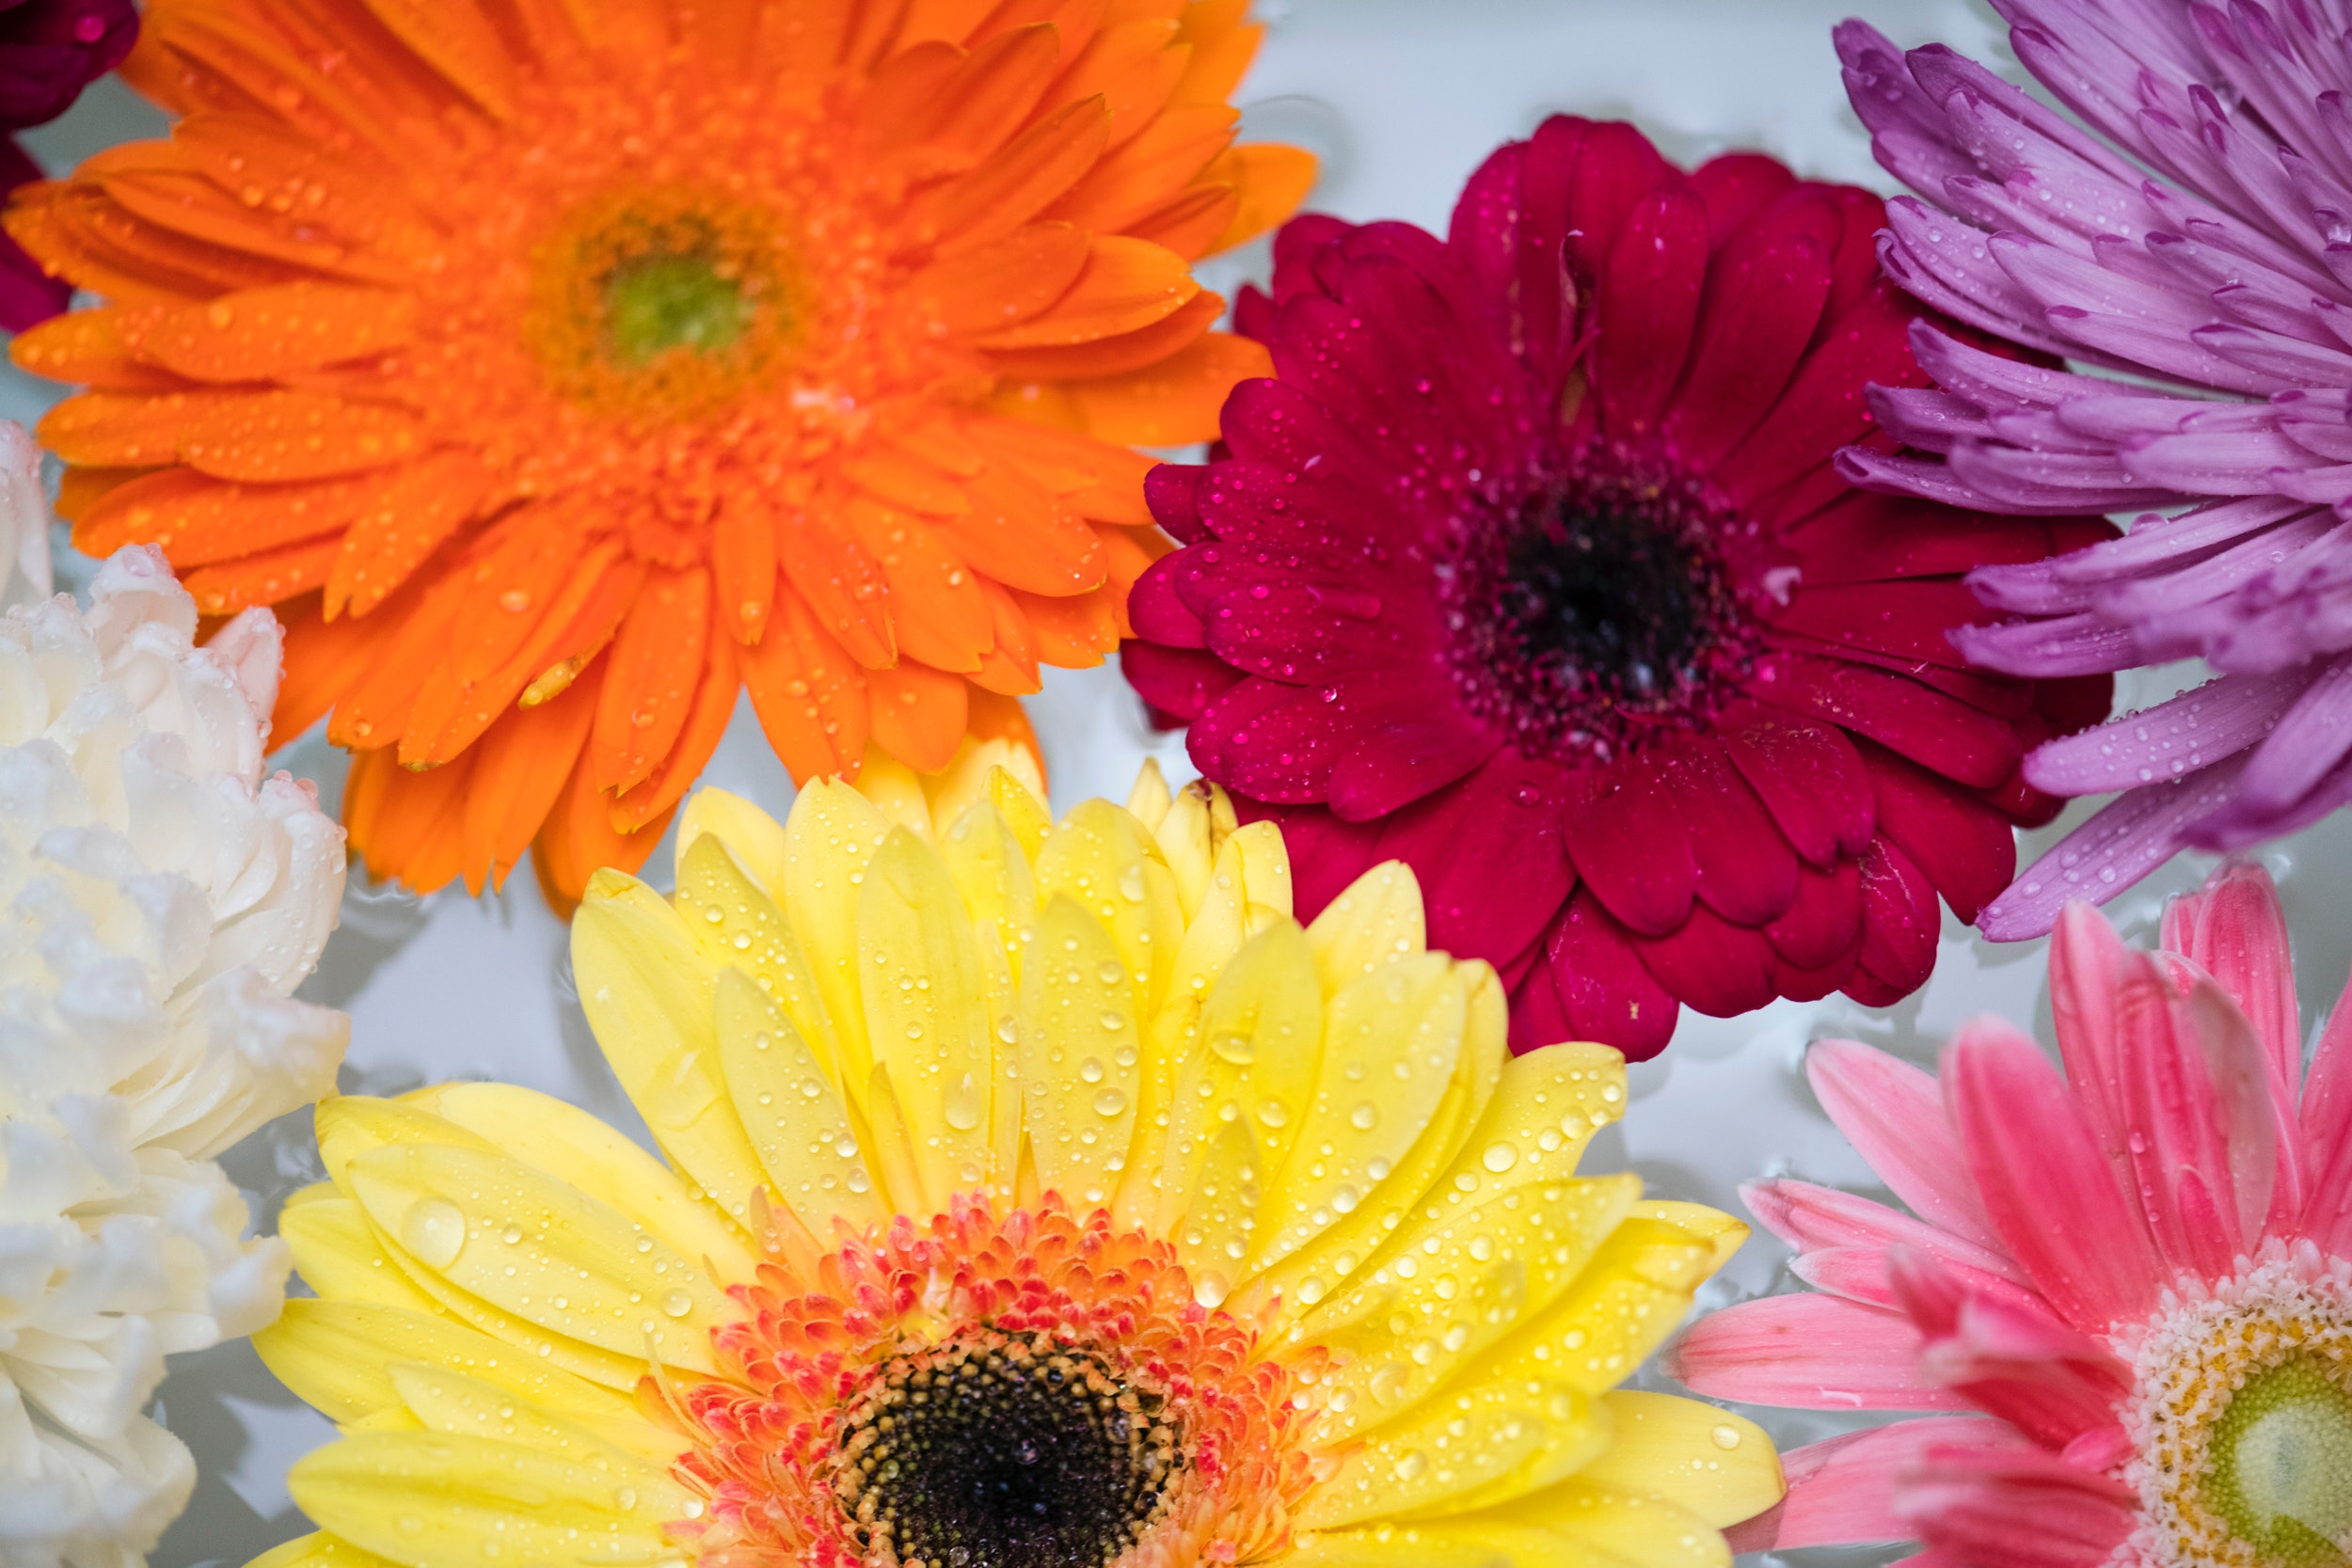
flower, flowering plant, barberton daisy, gerbera, petal, cut flowers, floral design, plant, english marigold, artificial flower, orange, marguerite daisy, floristry, calendula, yellow, flower arranging, daisy family, chrysanths, annual plant, daisy, asterales, peach, aster, still life, wildflower, african daisy, perennial plant